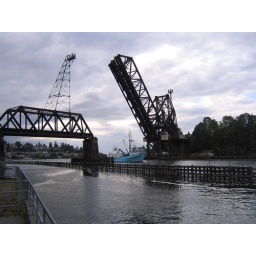
Interesting watching a Railroad bridge be lifted up to let a ship in towards the locks.